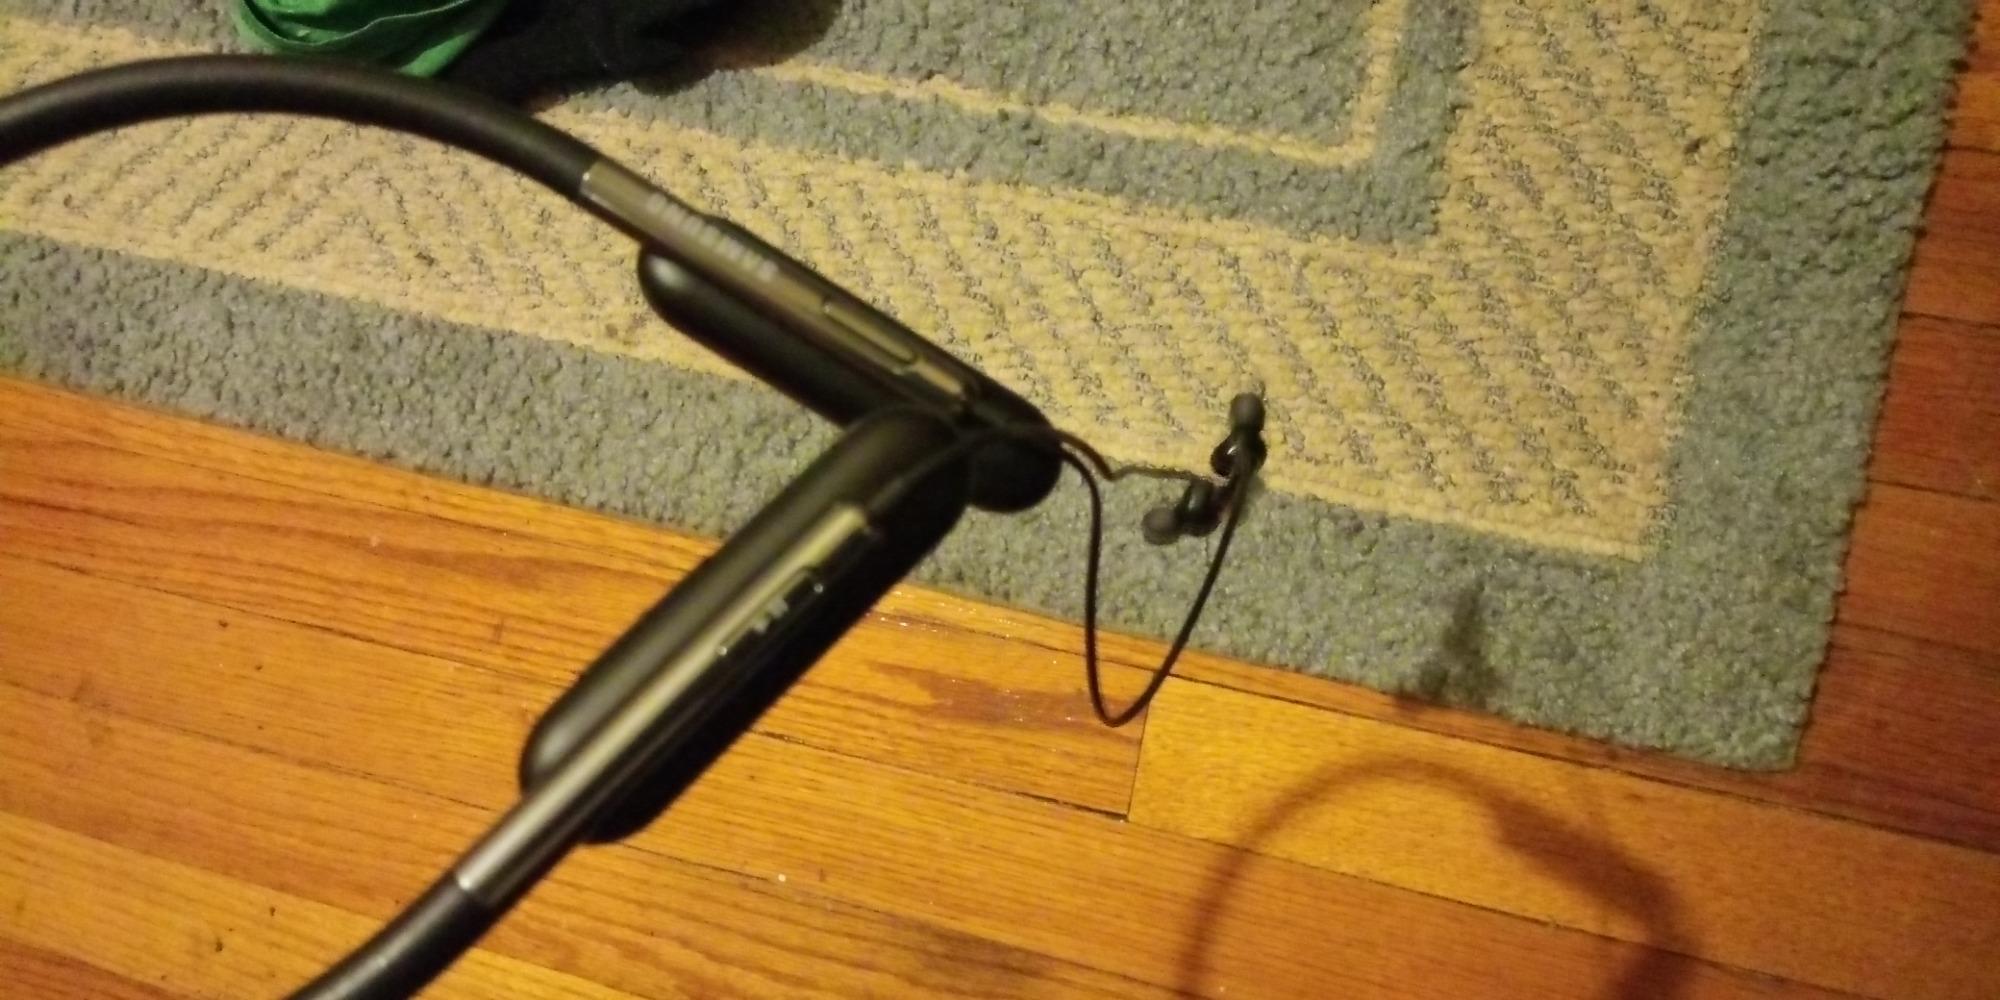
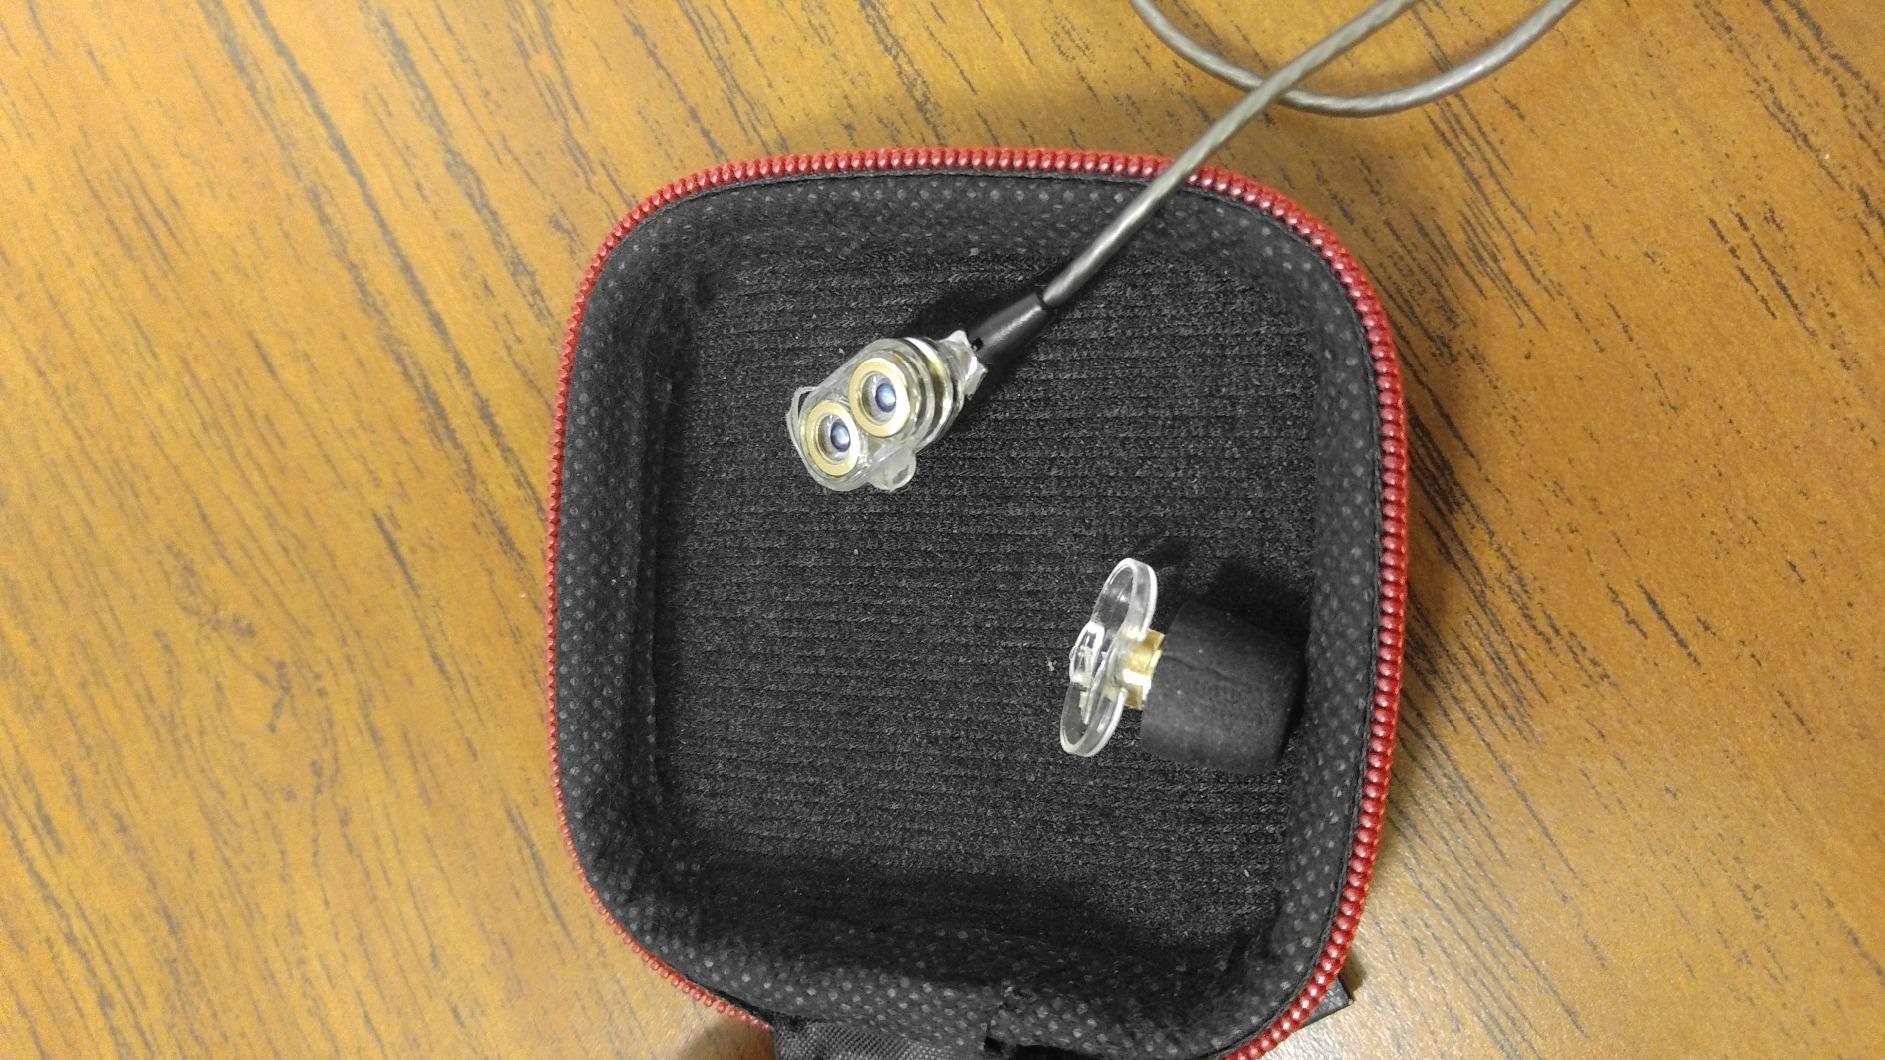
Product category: headphones
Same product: no